In Italia sono tutti maschi

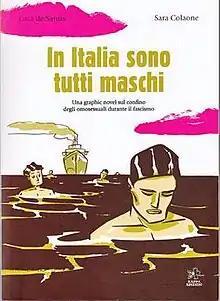
2008 edition

("In Italy All Are Males") is a 2008 graphic novel written by Luca de Santis, illustrated by Sara Colaone and published by Kappa Edizioni. The novel tells the story of gay people exiled under the fascist rule of Benito Mussolini.